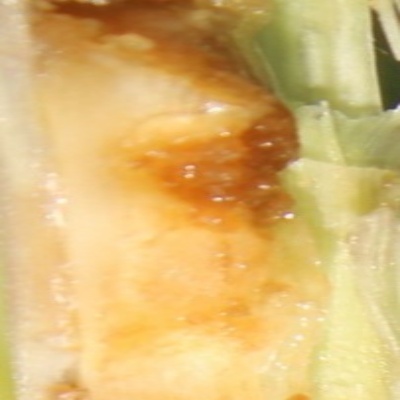
Crop: Maize
Condition: fall armyworm